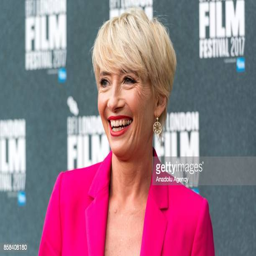
actor attends premiere within festival